Yasugi Station

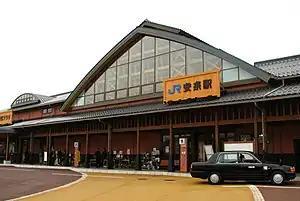
Yasugi Station in April 2008

is a passenger railway station located in the city of Yasugi, Shimane Prefecture, Japan. It is operated by the West Japan Railway Company (JR West).